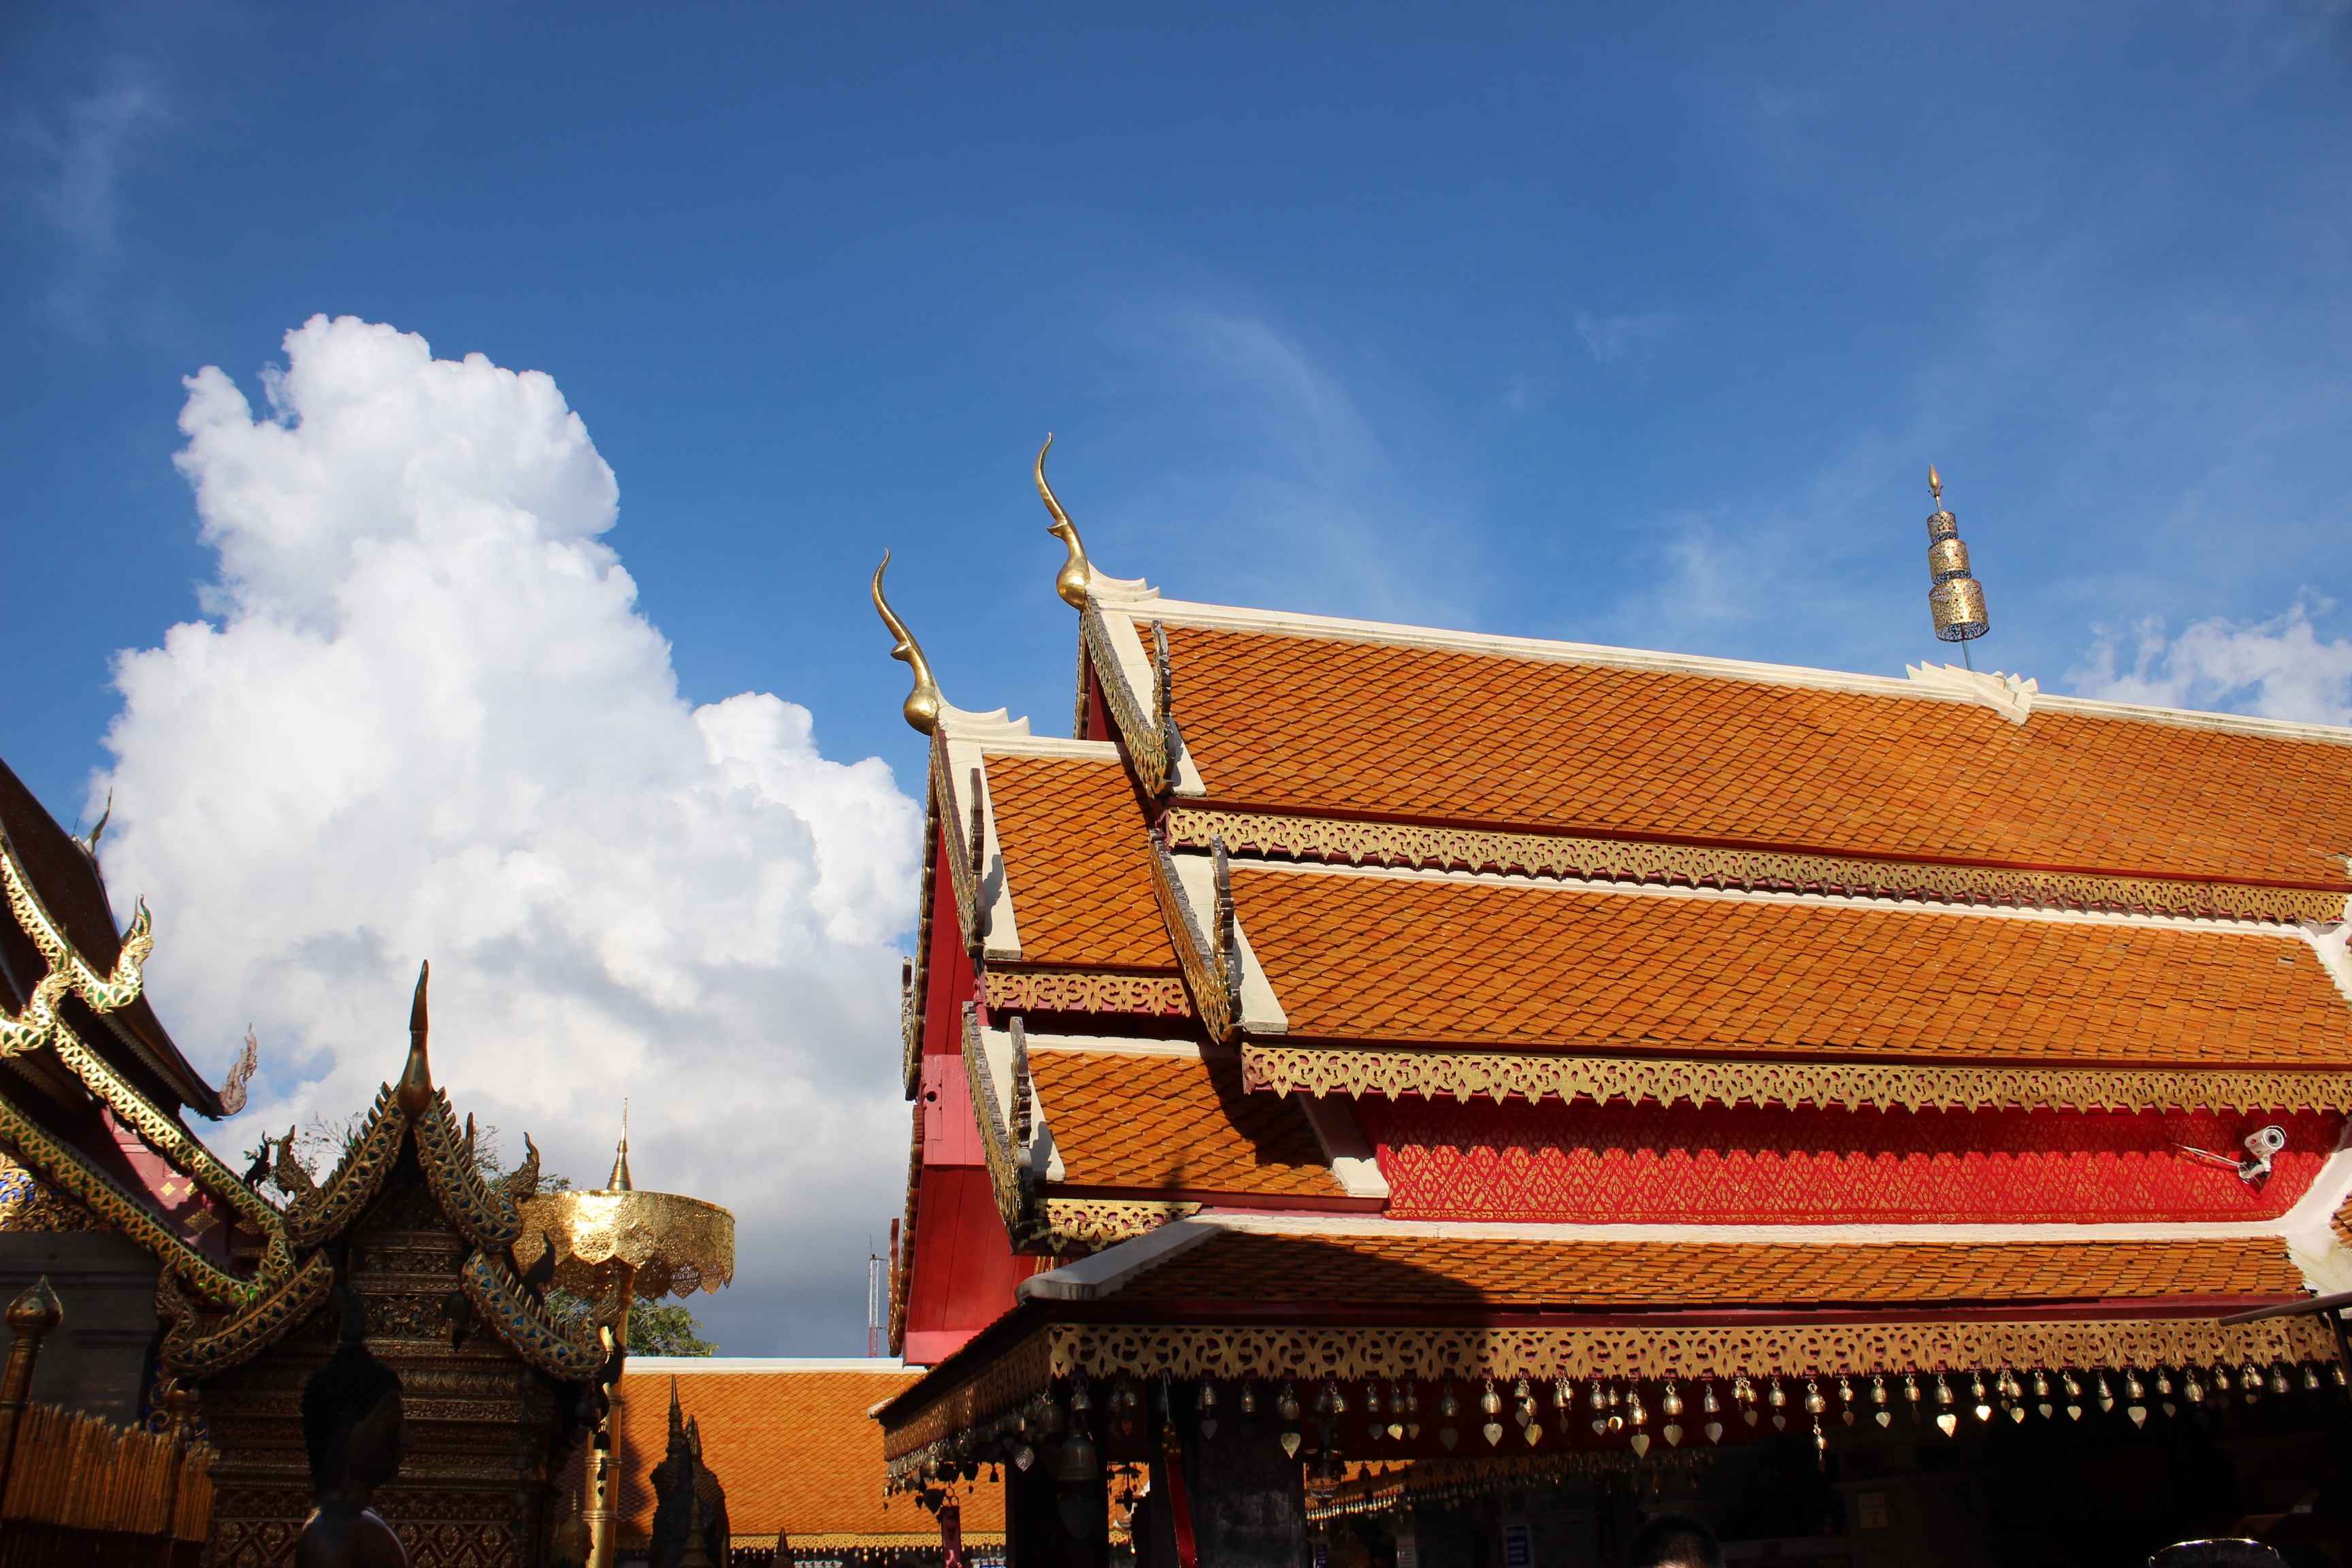
sky, roof, building, landmark, facade, tile, place of worship, blue sky, temple, white cloud